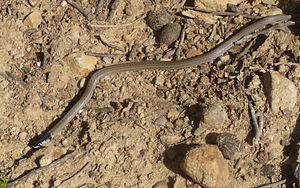
Macroprotodon cucullatus, appelée aussi couleuvre à capuchon orientale est une espèce de serpent de la famille des Colubridae.